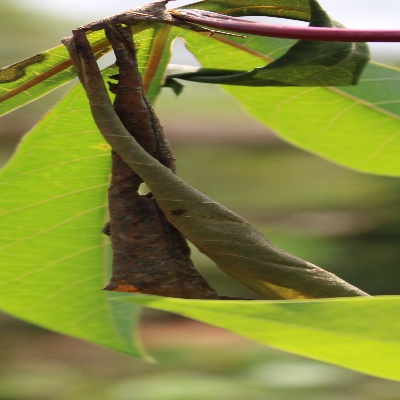
Crop: Cassava
Condition: bacterial blight